Counsel for Crime

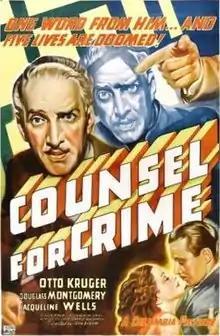
Theatrical release poster

Counsel for Crime is a 1937 American crime film directed by John Brahm starring Otto Kruger, Douglass Montgomery and Jacqueline Wells.